CFB Chilliwack

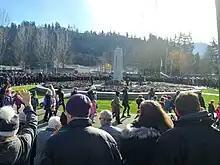
CFB Chilliwack memorial cenotaph at Keith Wilson and Vedder, Nov. 11, 2018

Canadian Forces Base Chilliwack (also CFB Chilliwack) was a Canadian Forces base located in Chilliwack, British Columbia.